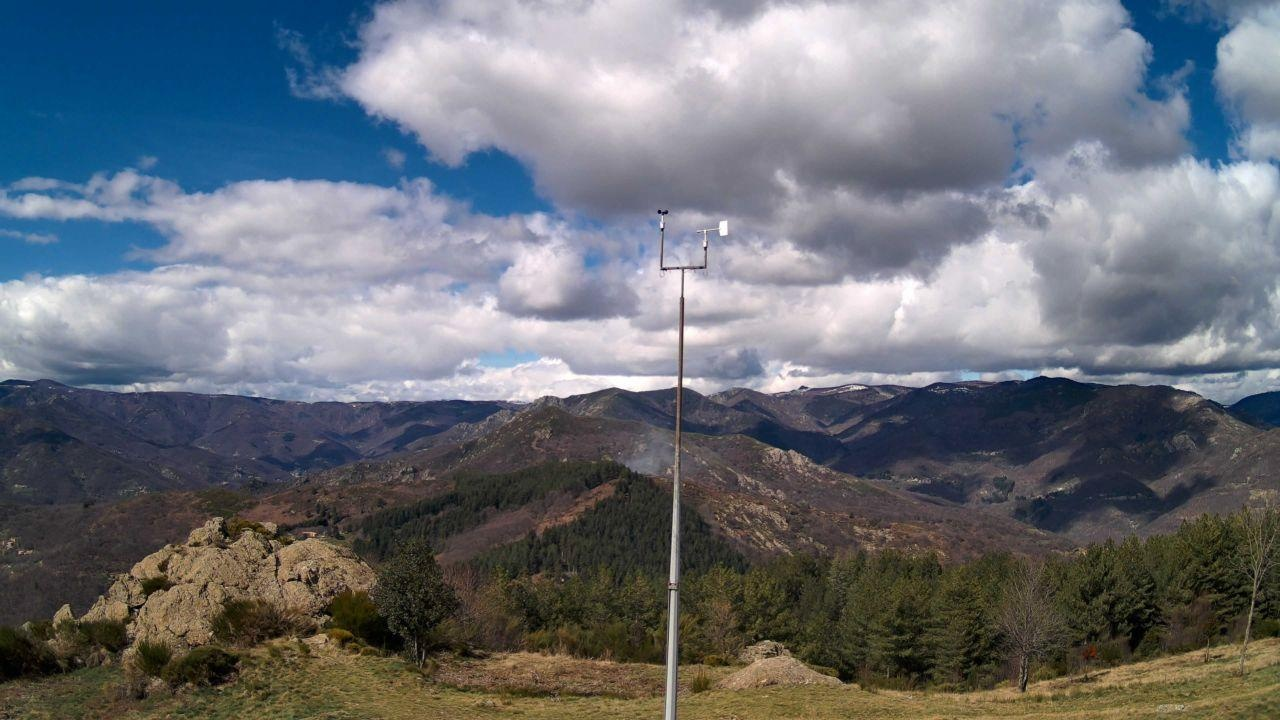
Fire: no
Smoke: yes